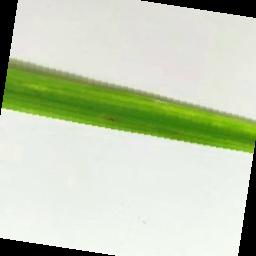
Label: Rice___Brown_Spot